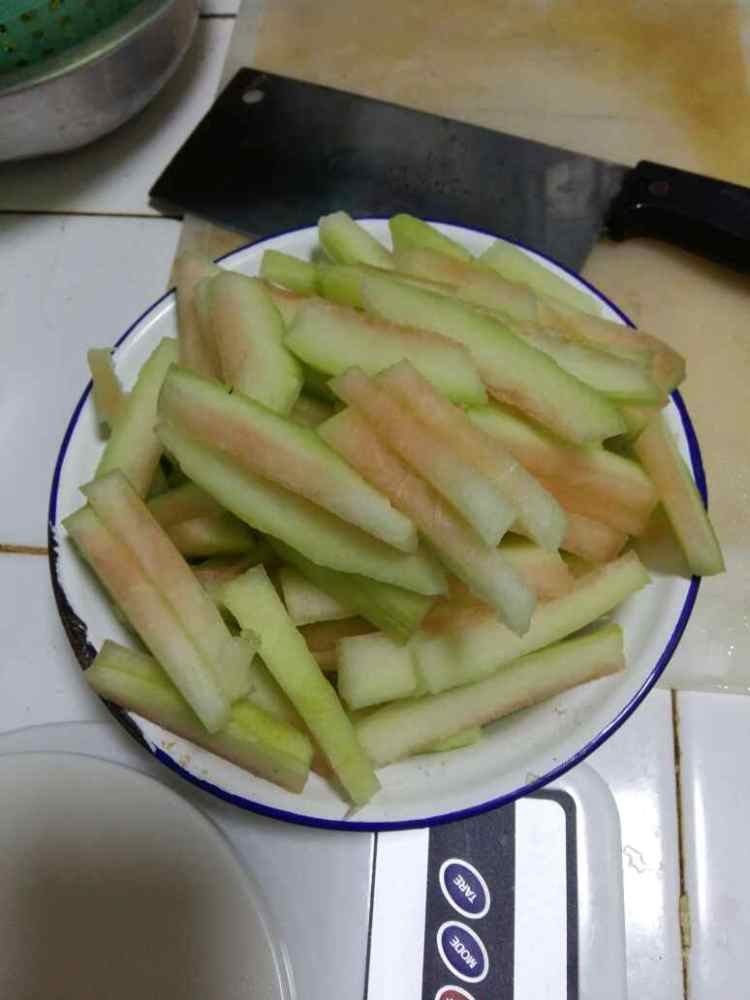
Label: trash